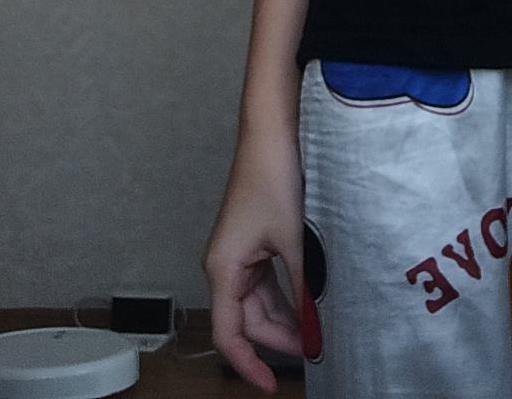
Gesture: no_gesture